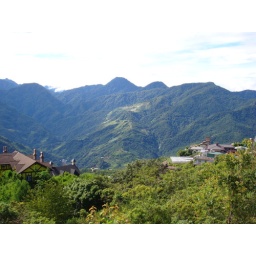
Taiwan family bus tour - near Cinjing sheep farm.